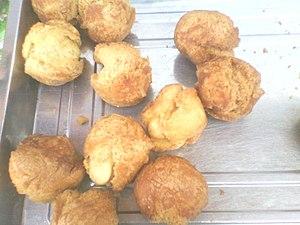
Le mokary, terme d'origine malgache, est une petite galette sucrée à base de farine de riz et de lait de coco, originaire de la région Nord Ouest de Madagascar, consommé lors du petit déjeuner ou en goûter avec du thé ou du café. il est frit à l'huile dans une poêle spéciale. C’est une variante du mofo gasy qui provient des hauts plateaux de l’île. Leur unique différence est l’utilisation du lait de coco. C’est le pain par excellence des Malgaches, sans oublier que leur aliment de base est le riz.